Jonway A380

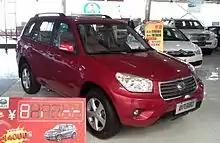
Jonway UFO A380 5-door facelift front

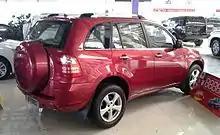
Jonway UFO A380 5-door facelift rear

In 2012 Jonway Automobile signed an agreement with Maggiora the coachbuilder to conduct a facelift for the Jonway UFO A380. The model exhibited at the concept car stadium only went into production at the end of 2013.